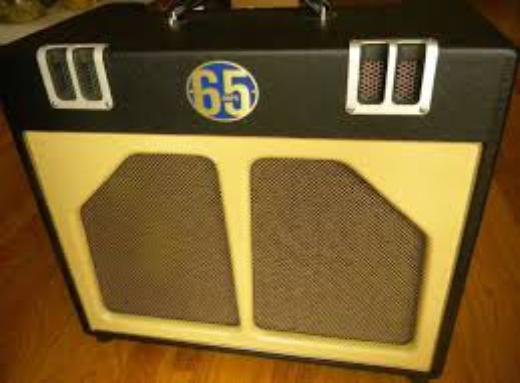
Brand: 65amps
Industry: Electronic